Timothy Leary

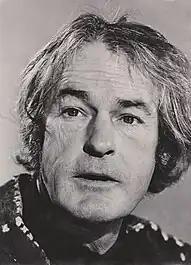
Leary in 1969

Leary married model Birgitte Caroline "Nena" von Schlebrügge in 1964 at Millbrook. Both Nena and her brother Bjorn were friends of the Hitchcocks. D. A. Pennebaker, also a Hitchcock friend, and cinematographer Nicholas Proferes documented the event in the short film "You're Nobody Till Somebody Loves You". Charles Mingus played piano. The marriage lasted a year before von Schlebrügge divorced Leary in 1965. She married Indo-Tibetan Buddhist scholar and ex-monk Robert Thurman in 1967 and gave birth to Ganden Thurman that same year. Actress Uma Thurman, her second child, was born in 1970.